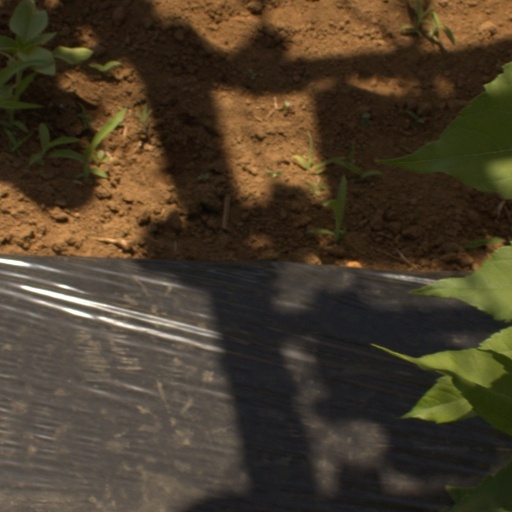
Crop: Jerusalem artichoke